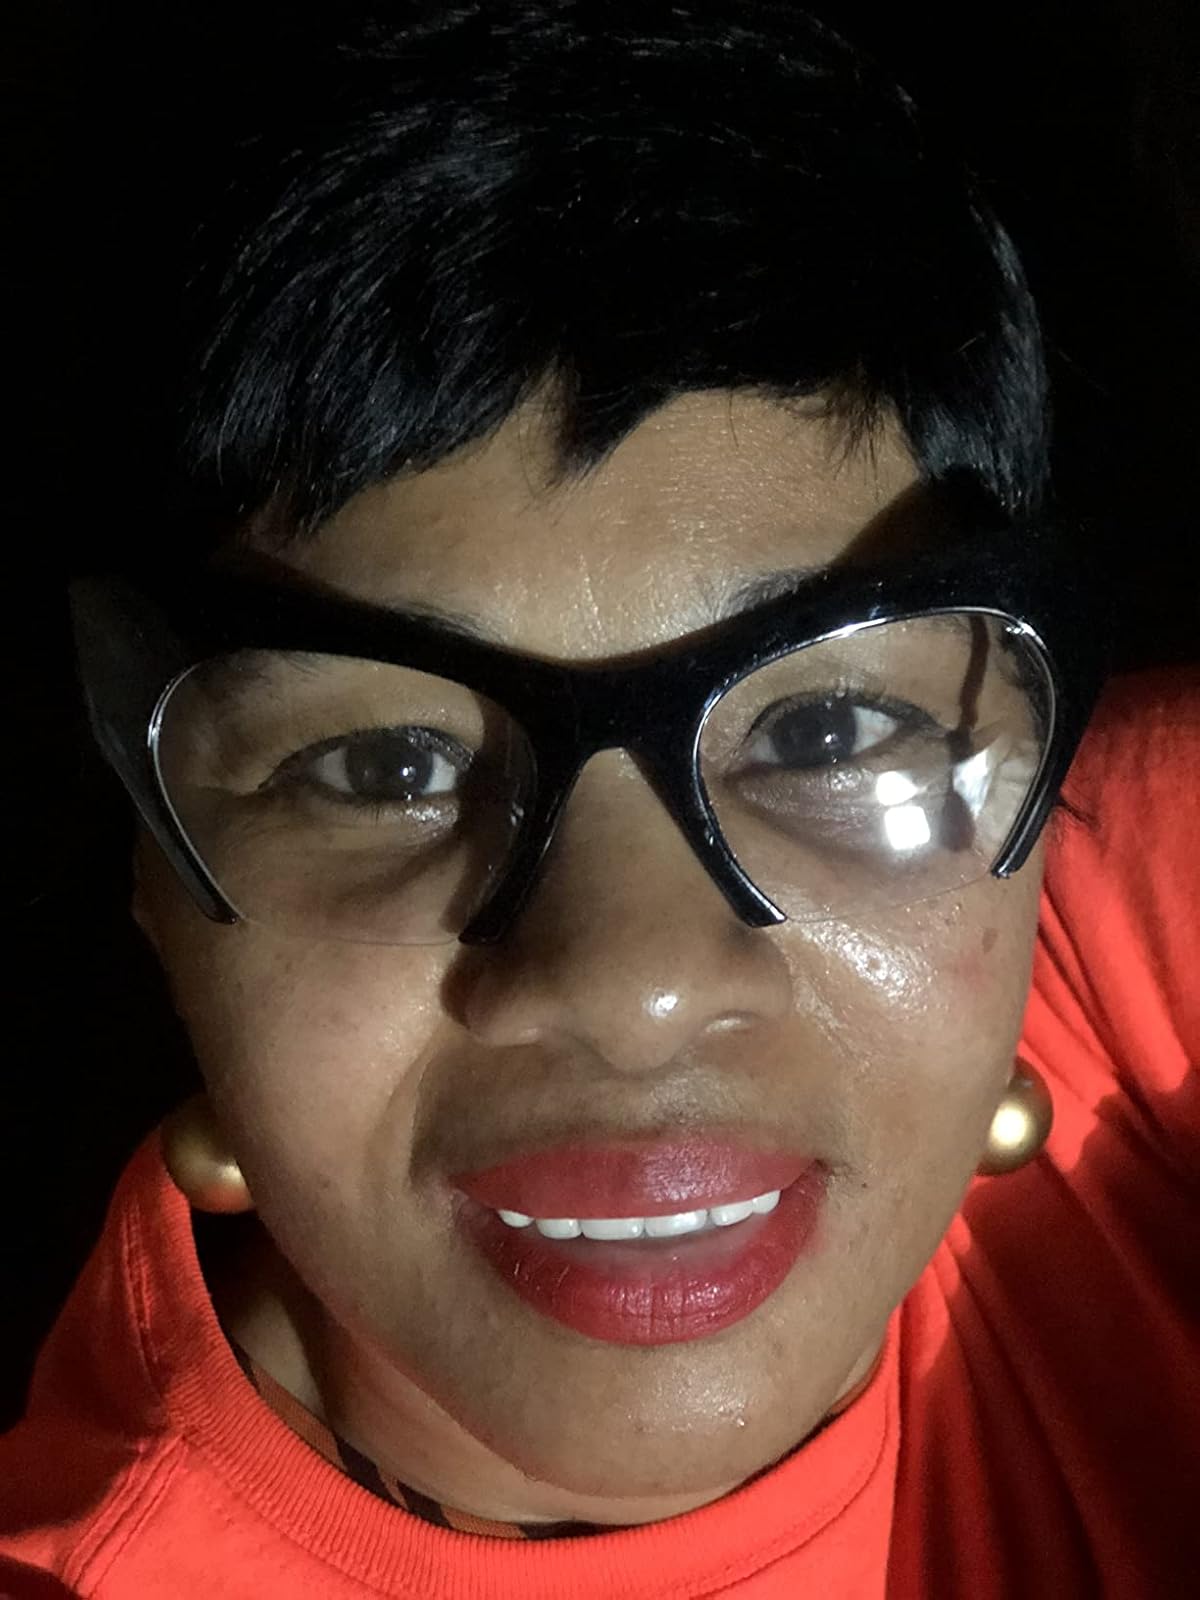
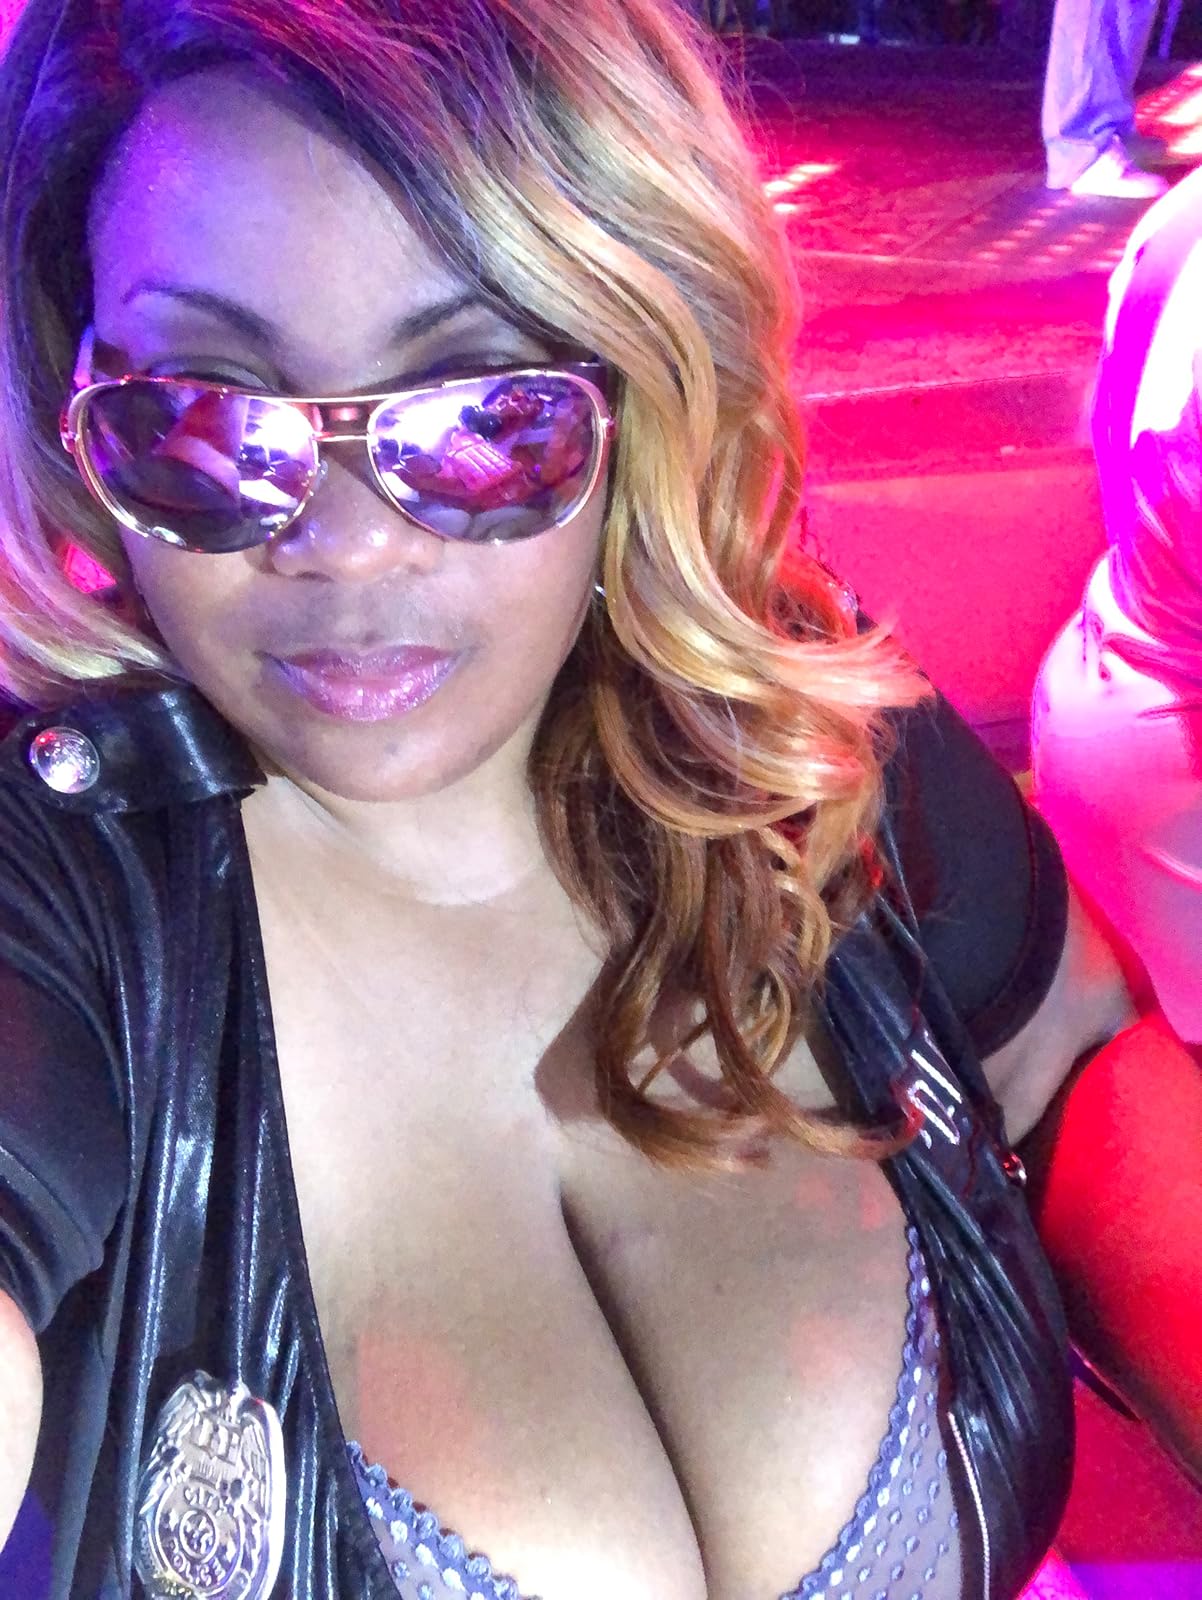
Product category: accessories_sunglasses
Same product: no